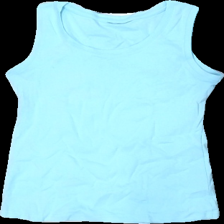
View: front
Type: Tank top
Category: Ladies
Brand: Not in the list
Colors: Blue
Material: 100% Cotton
Cut: Regular, C-collar
Price range: 50-100
Recommended usage: Reuse
Description: blue tank top